Ada van Keulen

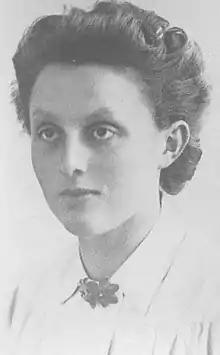
Ada van Keulen

Aleida Mathilde (Ada) van Keulen (13 January 1920, in Aalsmeer – 25 January 2010, in Laren, North Holland) was a Dutch woman who took part in the resistance during World War II.